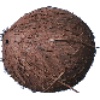
Label: cocos